Uttar Pradesh Police

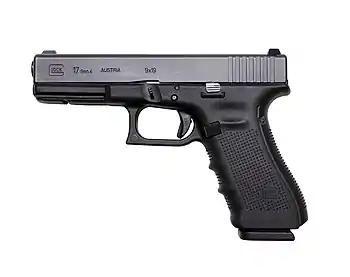
GLOCK 17 Gen 4 Pistol MOD 45160305

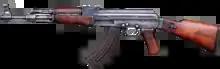
AK-47

The Uttar Pradesh Police has an extensive history of police brutality, misconduct, and corruption, as well as discrimination on the basis of caste and religion.